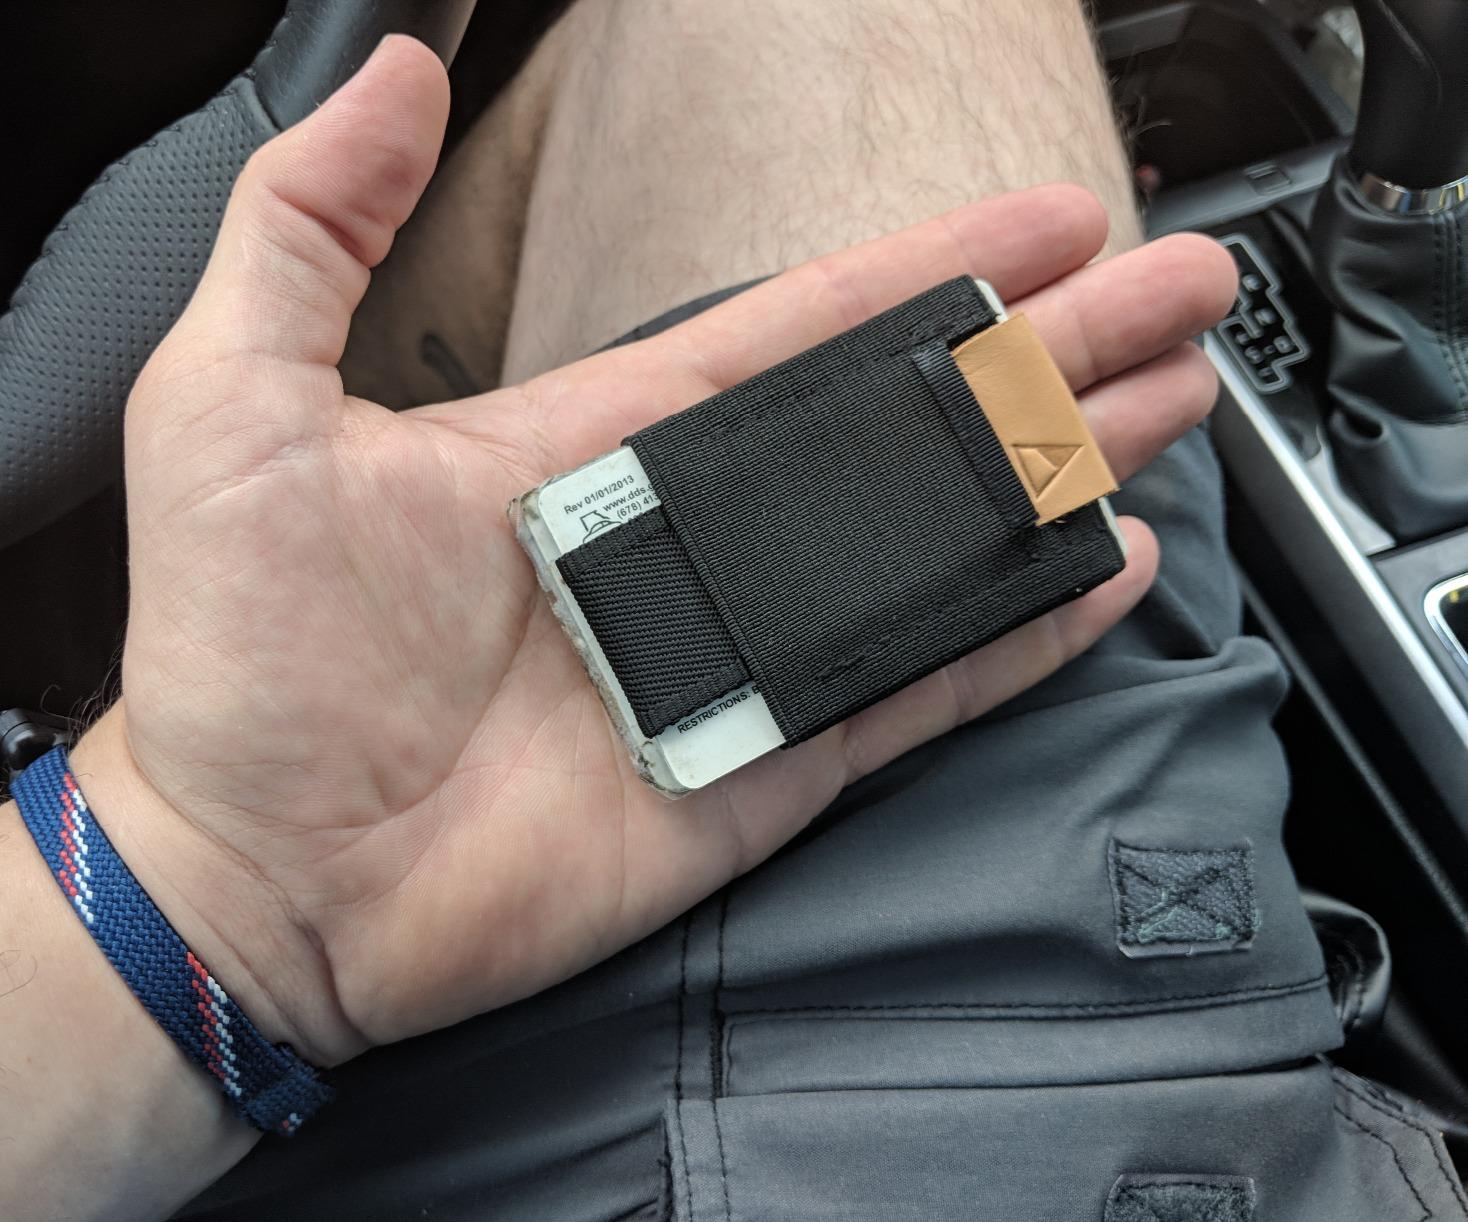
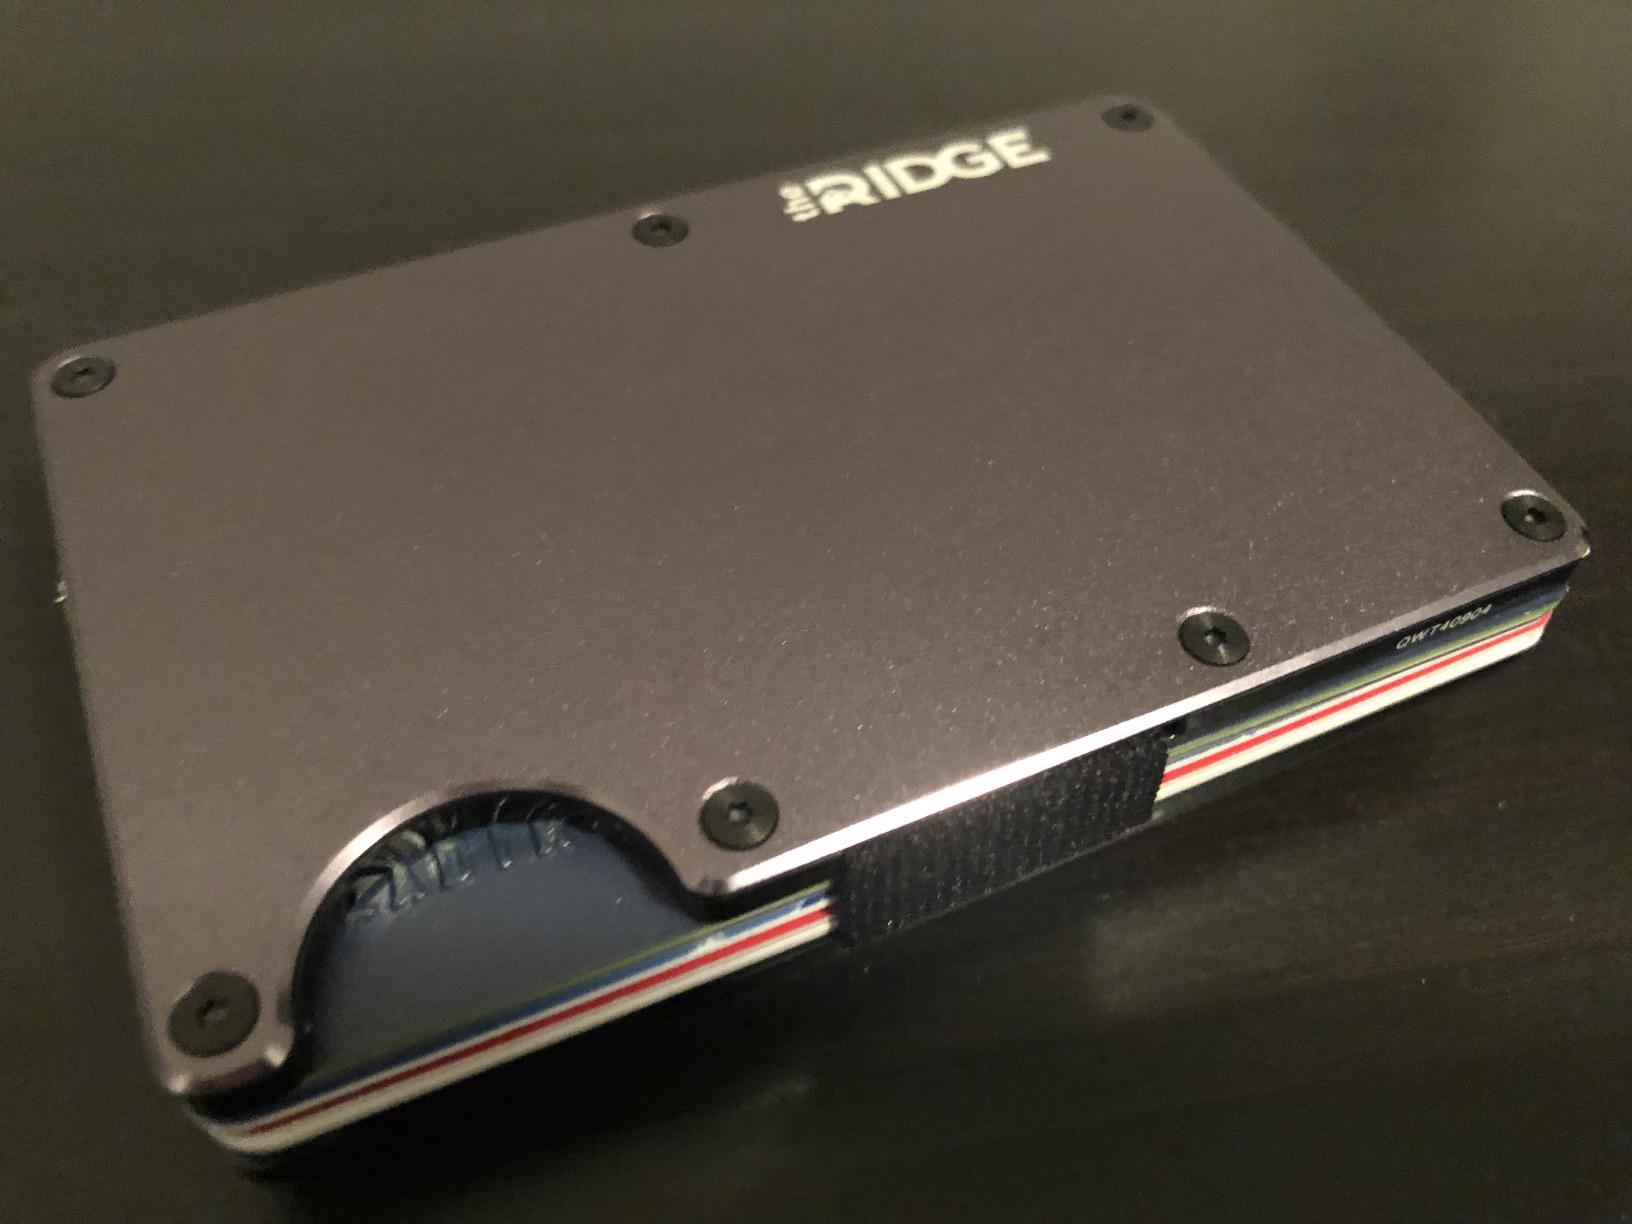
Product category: accessories_wallet
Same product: no